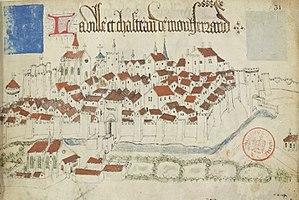
Montferrand in Armorial d'Auvergne, pages présentant des châteaux, villes et blasons.
Guillaume VI, est comte d'Auvergne après 1095. Après avoir participé à la première croisade, Guillaume va entrer en conflit avec le roi de France, son voisin septentrional, et ainsi être le premier vassal auvergnat à affronter son suzerain lors des premières interventions du roi de France dans des territoires plus méridionaux.
Les remparts de Montferrand sont une fortification d'agglomération situé à Montferrand, quartier de Clermont-Ferrand et ancienne ville rivale de Clermont. L'enceinte fut construite du quatrième quart du XIIᵉ siècle au XVIᵉ siècle pour protéger la ville comtale de Montferrand. Largement intégrée dans les constructions ultérieures, elle a en grande partie été conservée. Elle est classée aux monuments historiques depuis 2012.